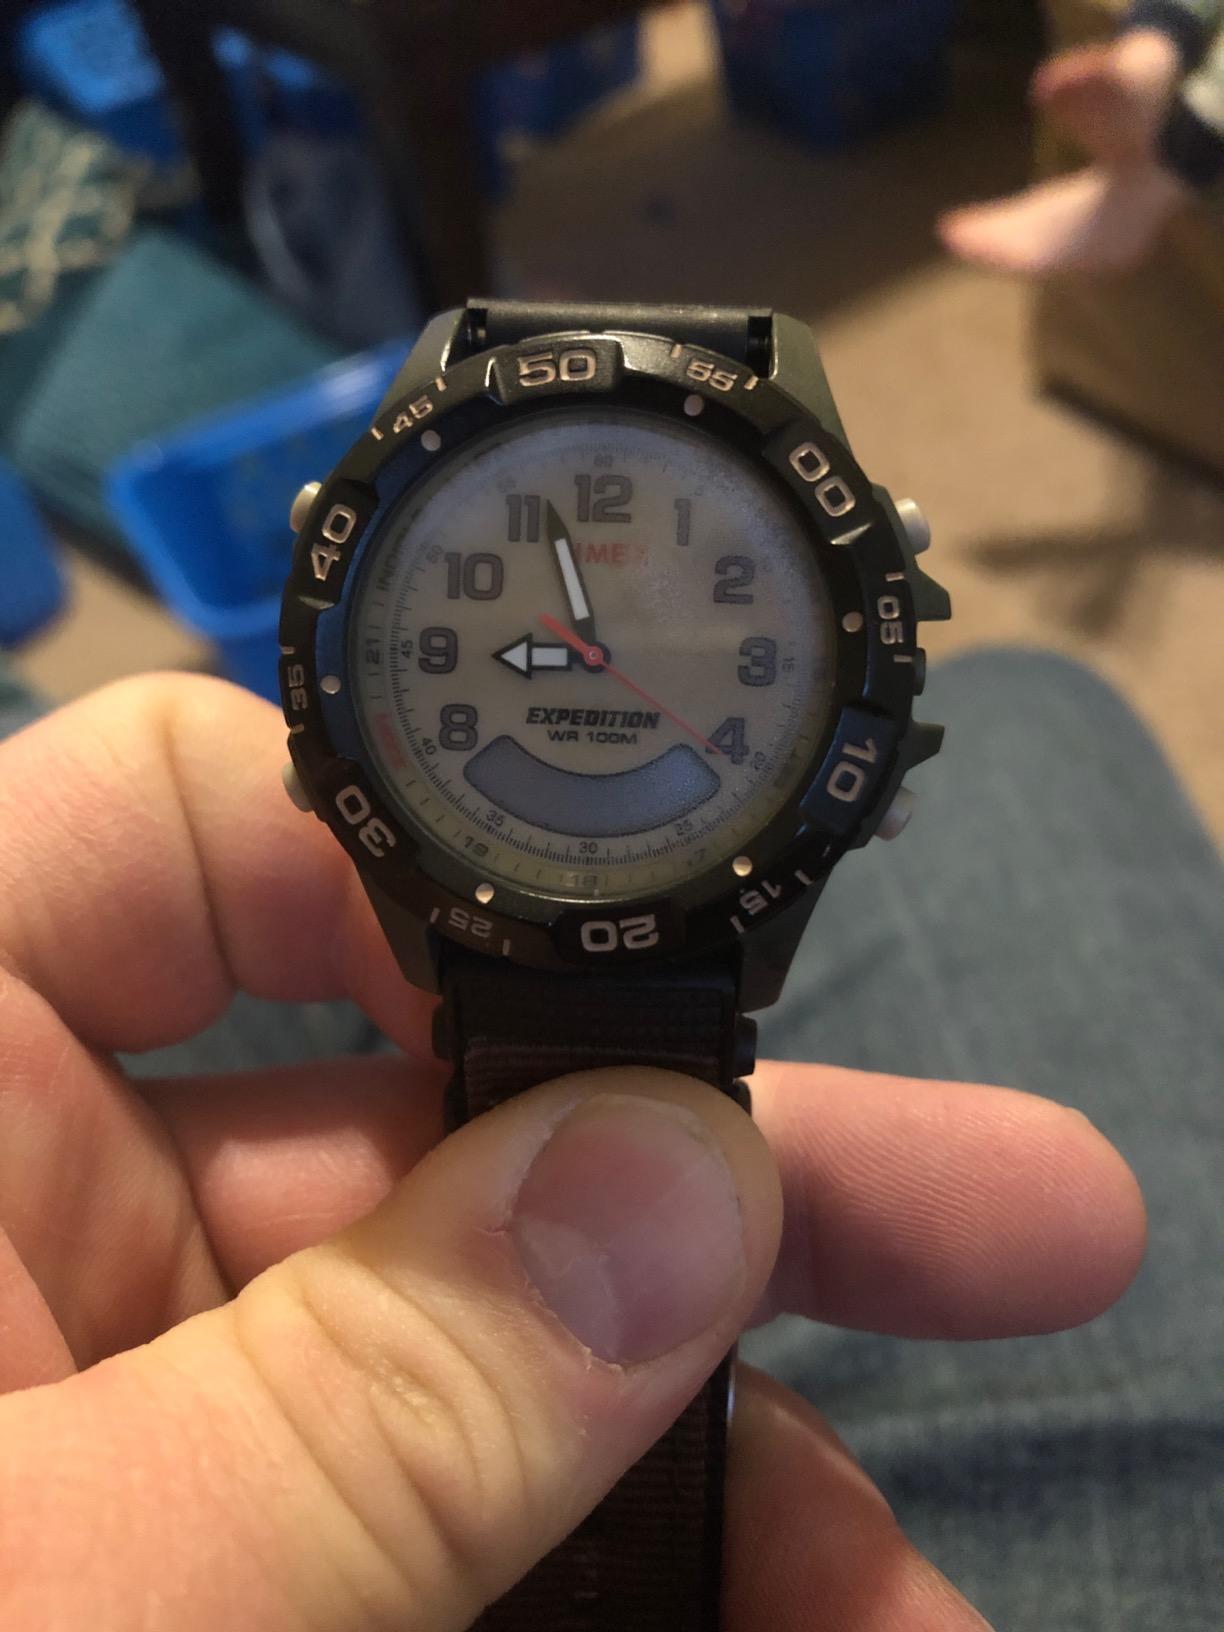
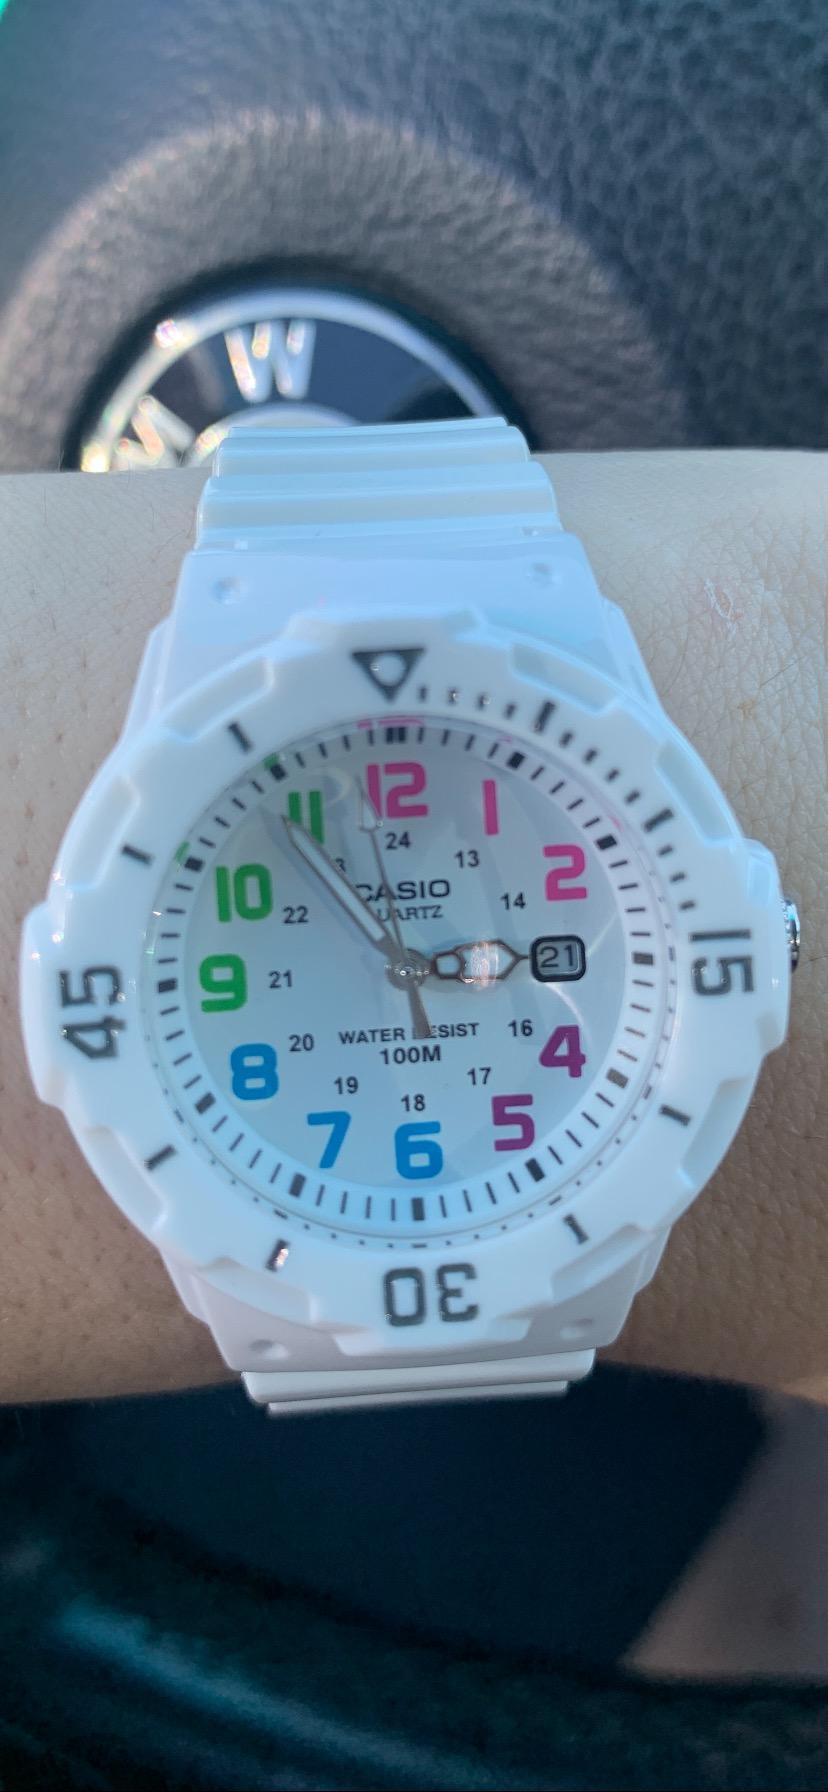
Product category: accessories_watch
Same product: no